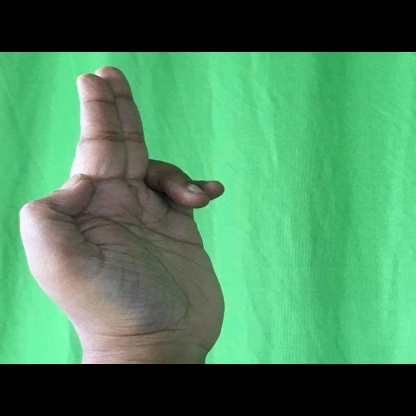
Mudra: Ardhapathaka